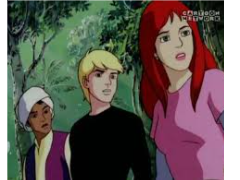
Portrait style: Cartoon Portrait